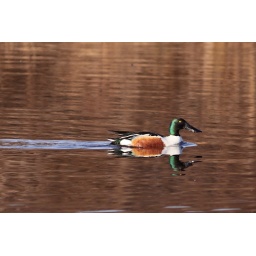
What a bill! Taken from the bird blind at Daniel Webster Auduboon Santuary in Marshfield, MA.